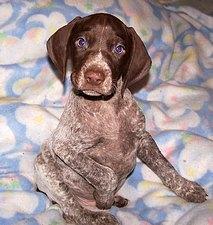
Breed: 211-n000059-German_short_haired_pointer